Abbott Graves House

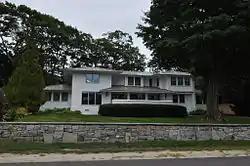
Abbott Graves House

The Abbott Graves House is a historic house at 86 Ocean Avenue in Kennebunkport, Maine. Built in 1905 by Abbott Fuller Graves to his own design, it is one of only two known examples of the Prairie School of architecture in the state of Maine. It was listed on the National Register of Historic Places in 1980.